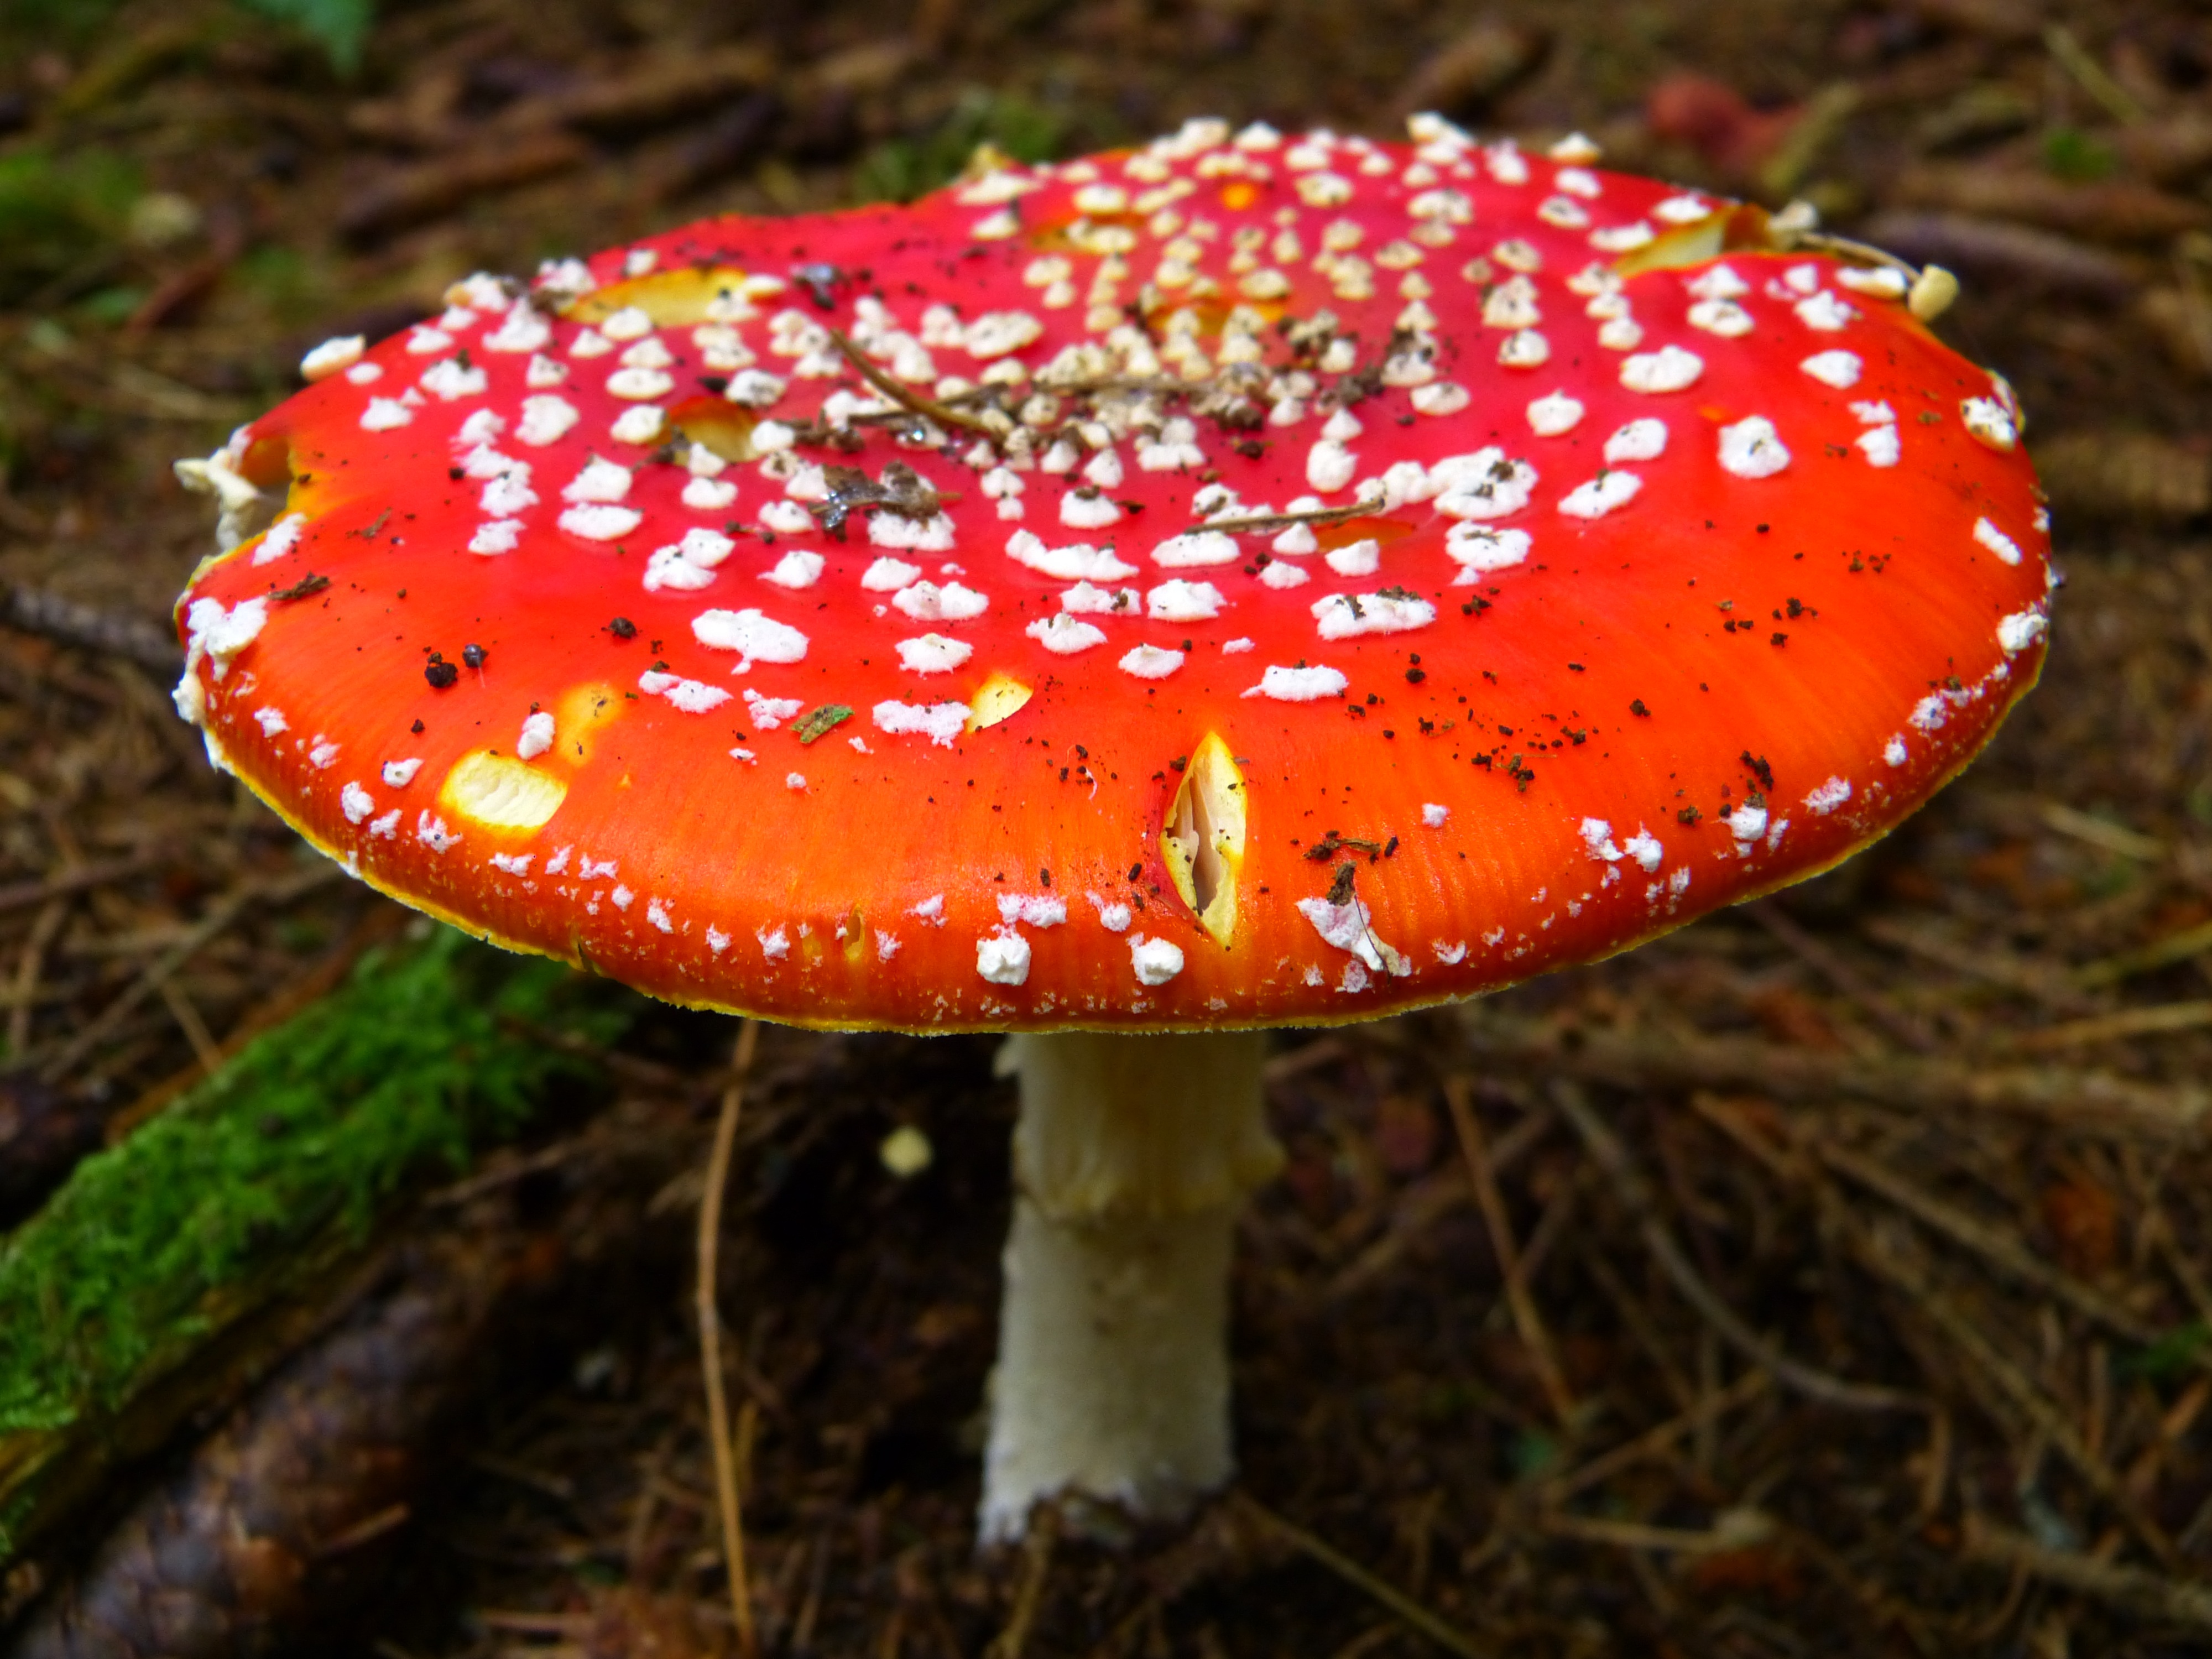
nature, forest, flower, gift, red, small, autumn, soil, botany, mushroom, toadstool, flora, fauna, close up, forest floor, fungus, spotted, fly agaric, agaric, bolete, risk, fungal species, forest mushroom, red fly agaric mushroom, macro photography, symbol of good luck, red mushroom, edible mushroom, white dots, medicinal mushroom, agaricaceae